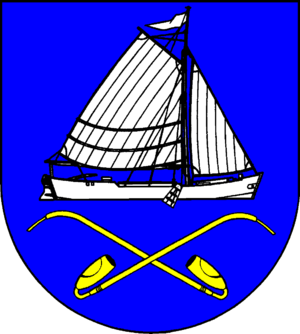
Kudensee (kommune)
Coat of arms of Kudensee (kommune)
Kudensee er en by og en kommune i det nordlige Tyskland, beliggende i Amt Wilstermarsch i den sydvestlige del af Kreis Steinburg. Kreis Steinburg ligger i den sydvestlige del af delstaten Slesvig-Holsten.